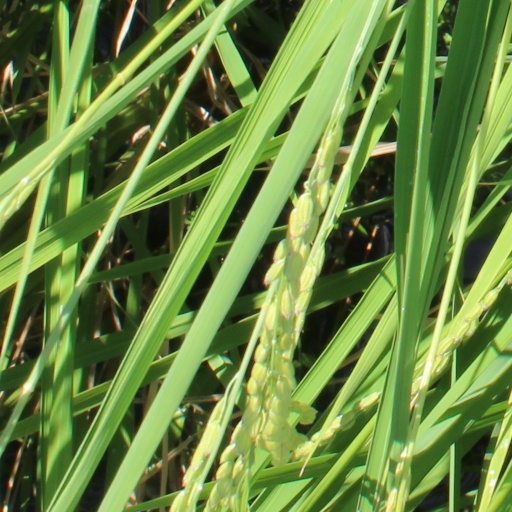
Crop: rice